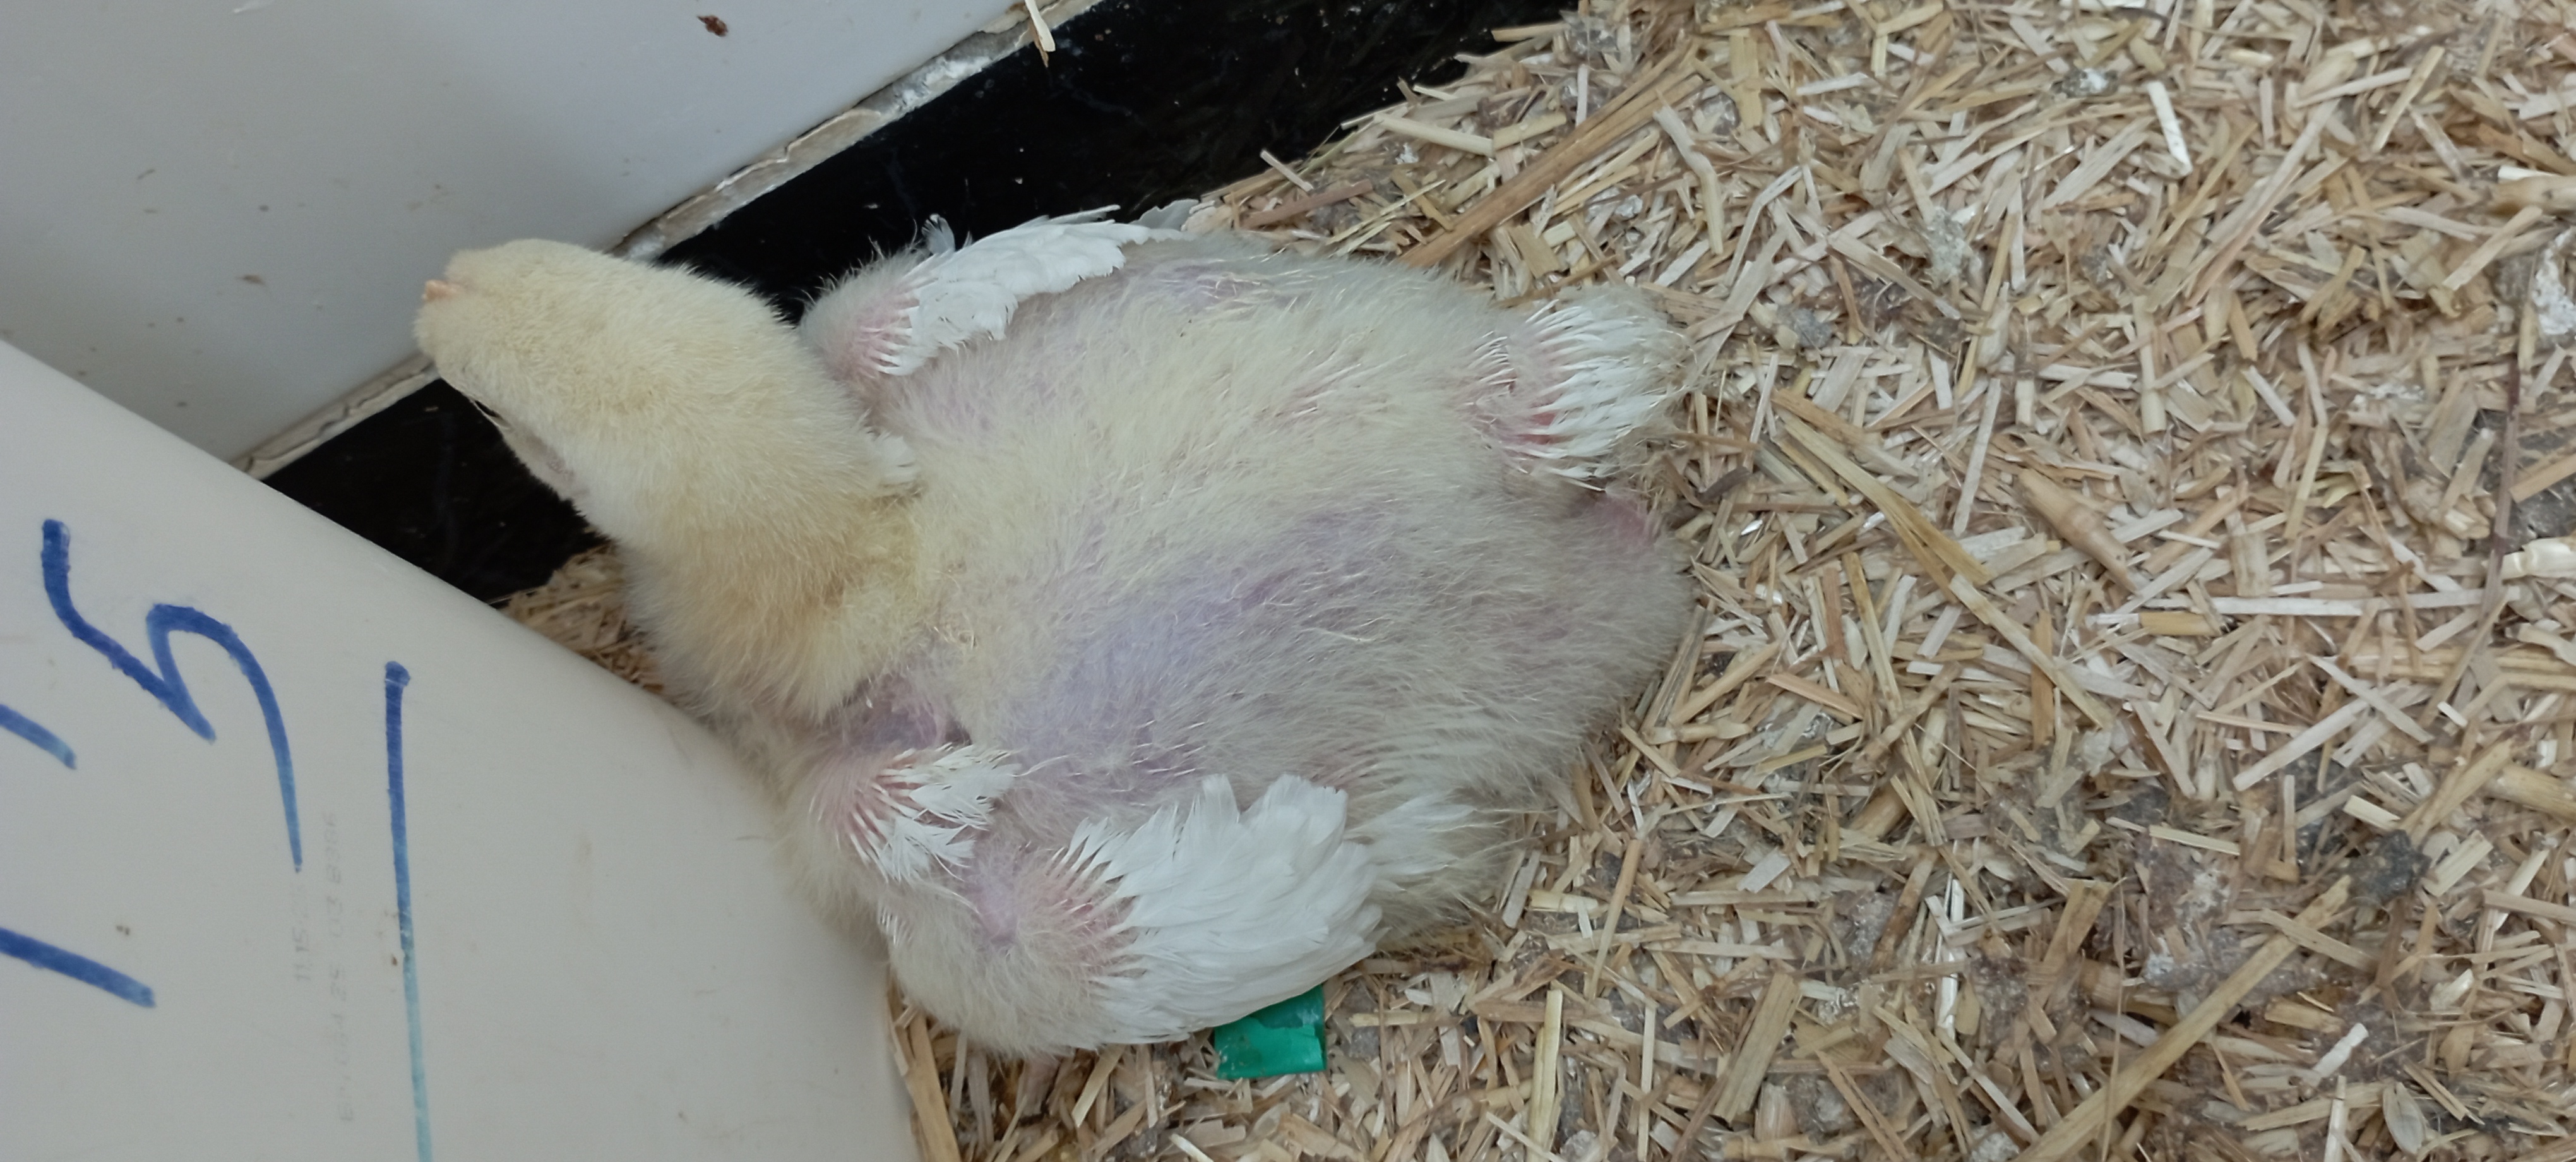
Weight: 650 g